History of the Paraguay national football team

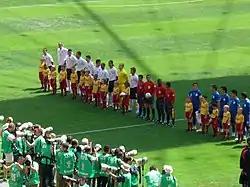
Paraguay during the line-up against England at the 2006 FIFA World Cup

The Uruguayan Aníbal Ruiz took with him 8 European based players and 11 South American based players, including captain Carlos Gamarra, to Germany for the 2006 tournament. Paraguay were without experienced striker José Cardozo, who had finished equal second in the CONMEBOL qualification with seven goals and had been named in the original squad, was injured during training sessions and replaced by Genoa striker Dante López. This was Paraguay's third consecutive FIFA World Cup tournament and the squad was expected to advance from beyond the group stage, given the experienced players within the side. Carlos Gamarra, Roque Santa Cruz, Nelson Cuevas, Carlos Bonet, Carlos Humberto Paredes, Diego Gavilán, Denis Caniza, Julio César Cáceres and Roberto Acuña had already represented Paraguay at previous FIFA World Cup tournaments. Both Roberto Acuña and Carlos Gamarra were participating in their third consecutive FIFA World Cup competition, and Gamarra shared the distinction of having also represented the Paraguay national under-23 football team at both the 1992 Summer Olympics and the 2004 Summer Olympics, the latter in which Édgar Barreto and Julio César Manzur had also participated, the latter two were also selected in the 23-man squad for Germany.